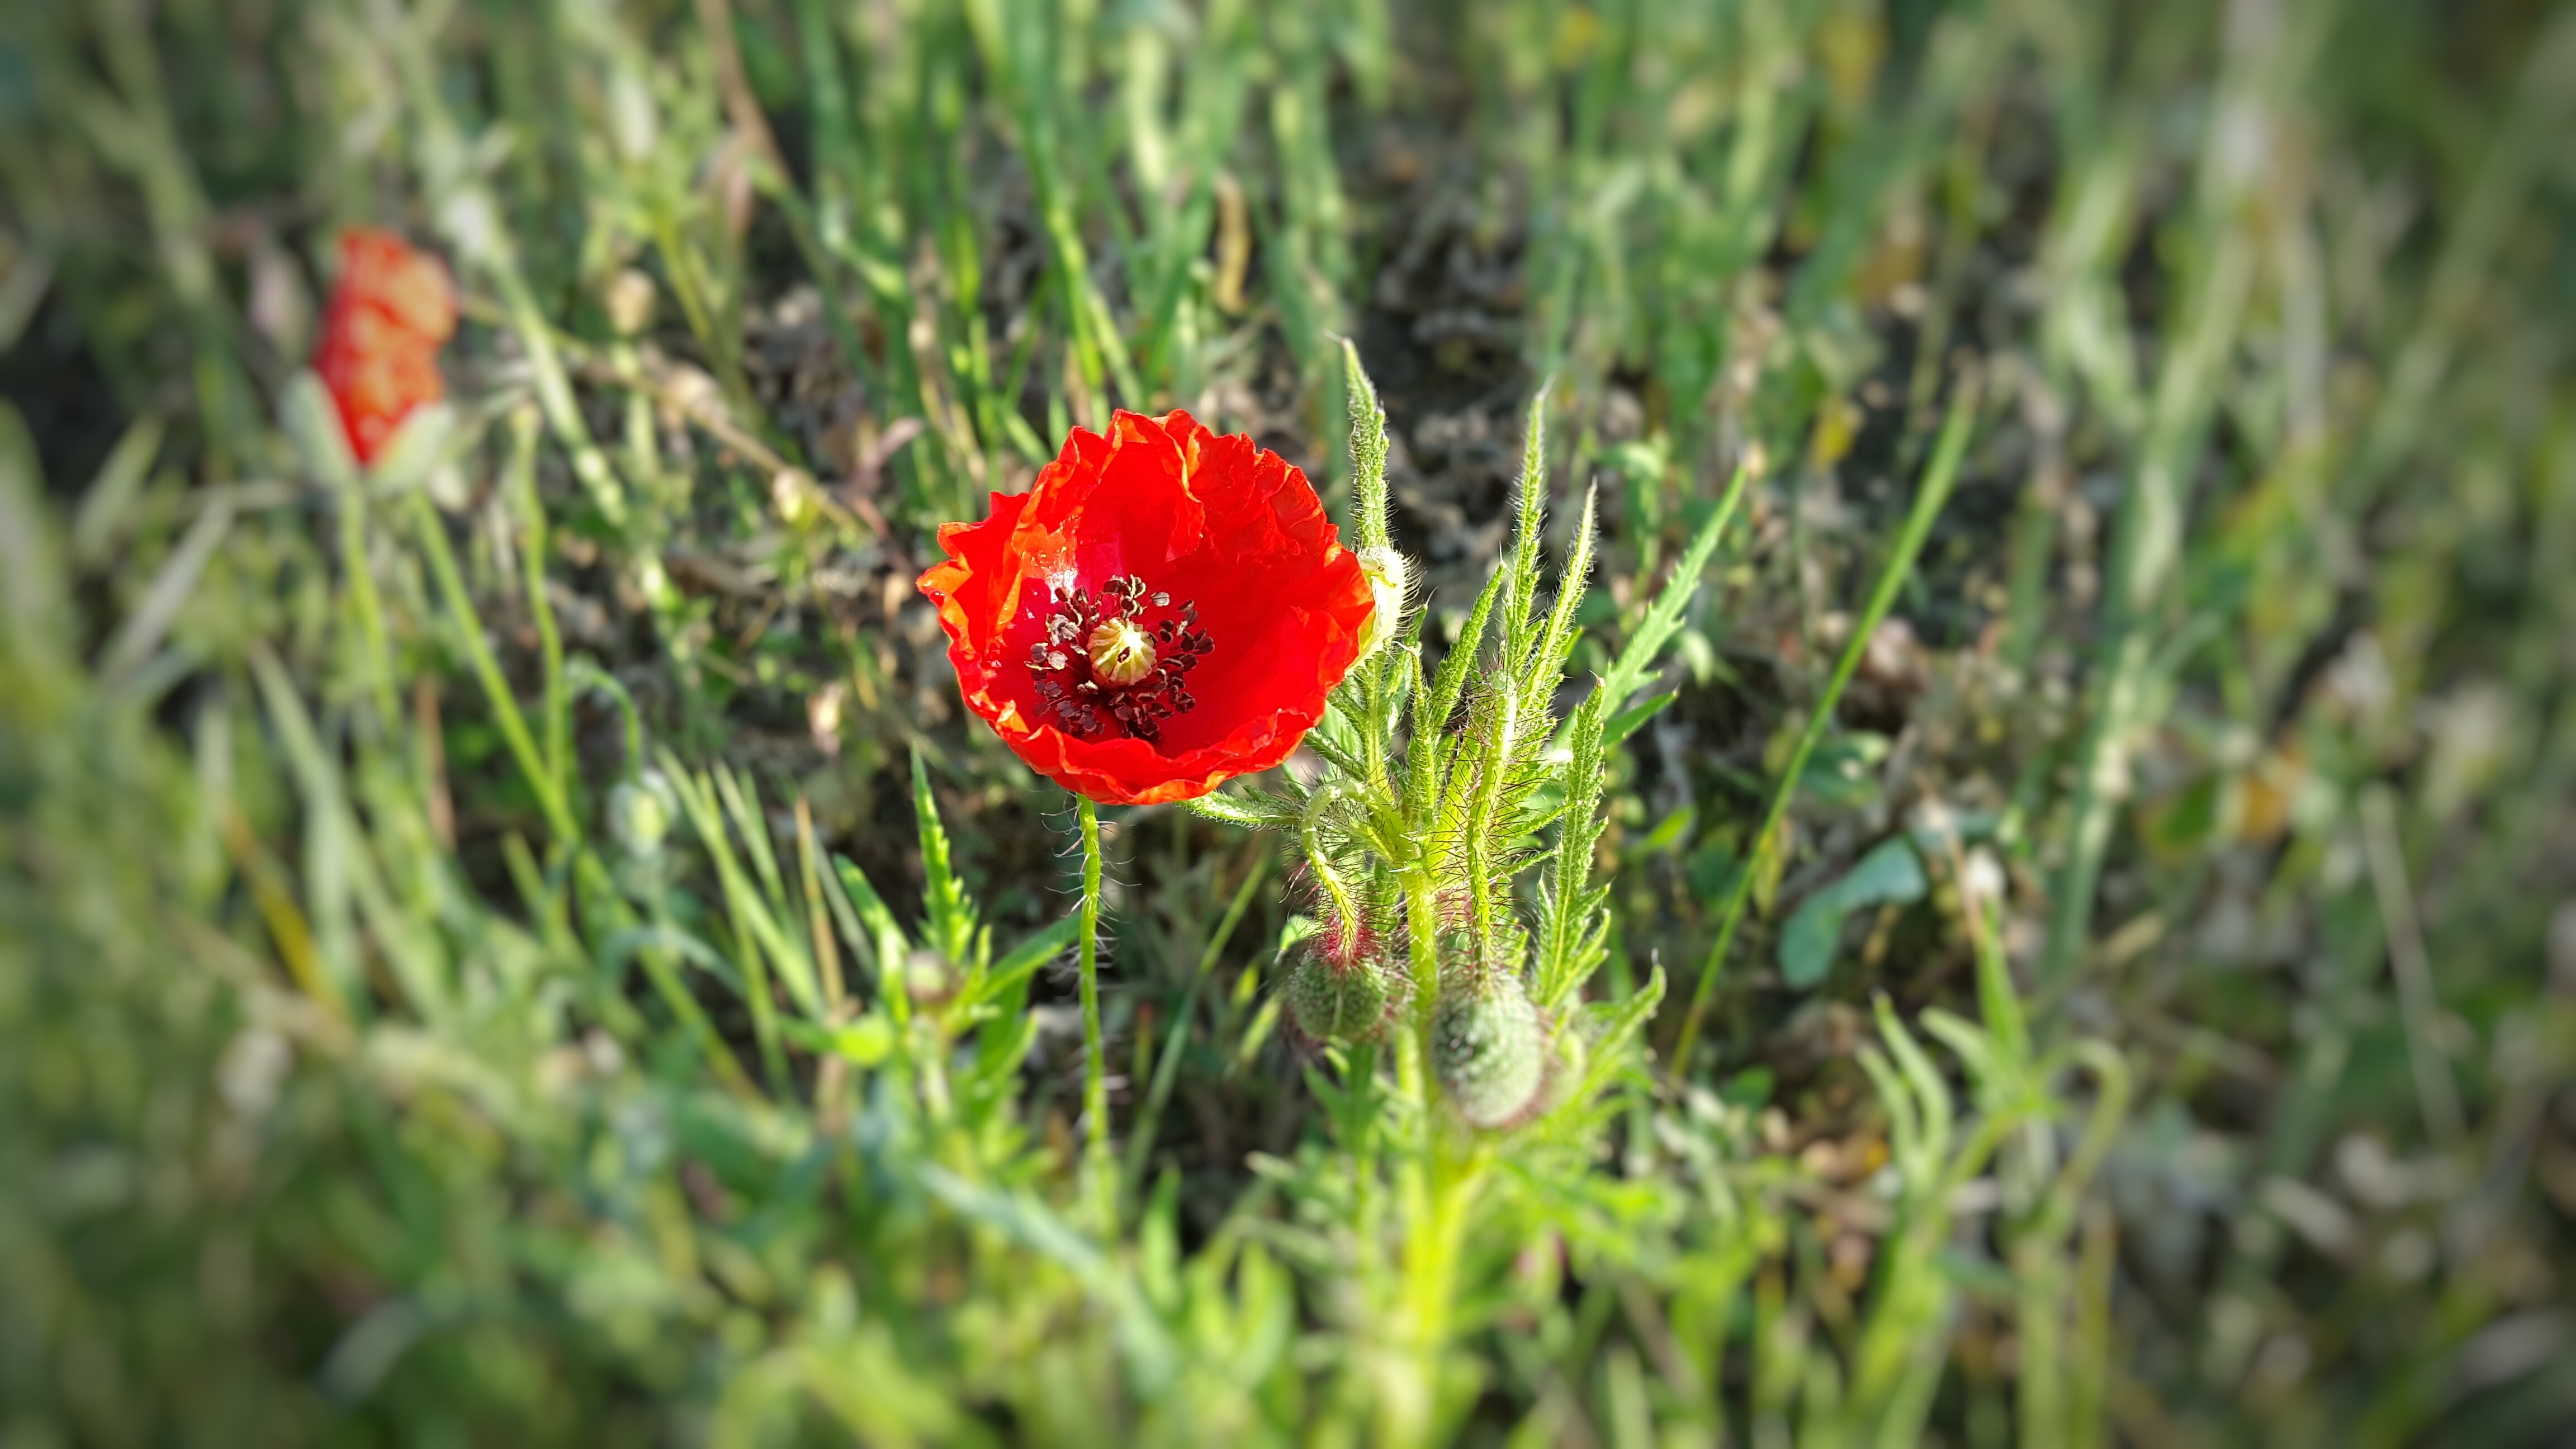
nature, grass, blossom, plant, field, lawn, meadow, prairie, flower, bloom, green, botany, flora, wildflower, close up, klatschmohn, poppy flower, red poppy, poppy, macro photography, flowering plant, daisy family, grass family, plant stem, land plant